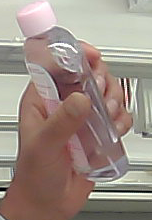
Product: johnson_baby